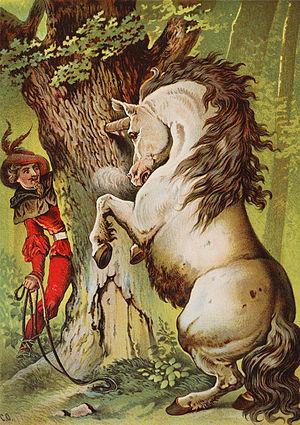
Le Vaillant Petit Tailleur, également appelé Le Hardi Petit Tailleur, Le Petit Tailleur ou Sept d'un coup, est un conte populaire allemand qui figure parmi ceux recueillis par les frères Grimm dans le premier volume de Contes de l'enfance et du foyer, mais ses premières versions littéraires, du moins en ce qui concerne la fin de l'histoire, sont bien plus anciennes et remontent au XVIᵉ siècle.
La licorne, parfois nommée unicorne, est une créature légendaire à corne unique. Son origine, controversée, résulte de multiples influences, en particulier de descriptions d'animaux tels que le rhinocéros et l'antilope, issues de récits d'explorateurs. Les premières représentations attestées d'animaux unicornes remontent à la civilisation de l'Indus. Le récit sanskrit d'Ekashringa et les routes commerciales pourraient avoir joué un rôle dans leur diffusion vers le Proche-Orient.